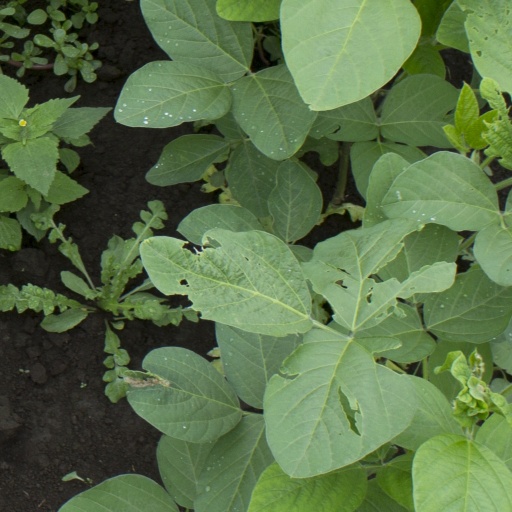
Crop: soybean